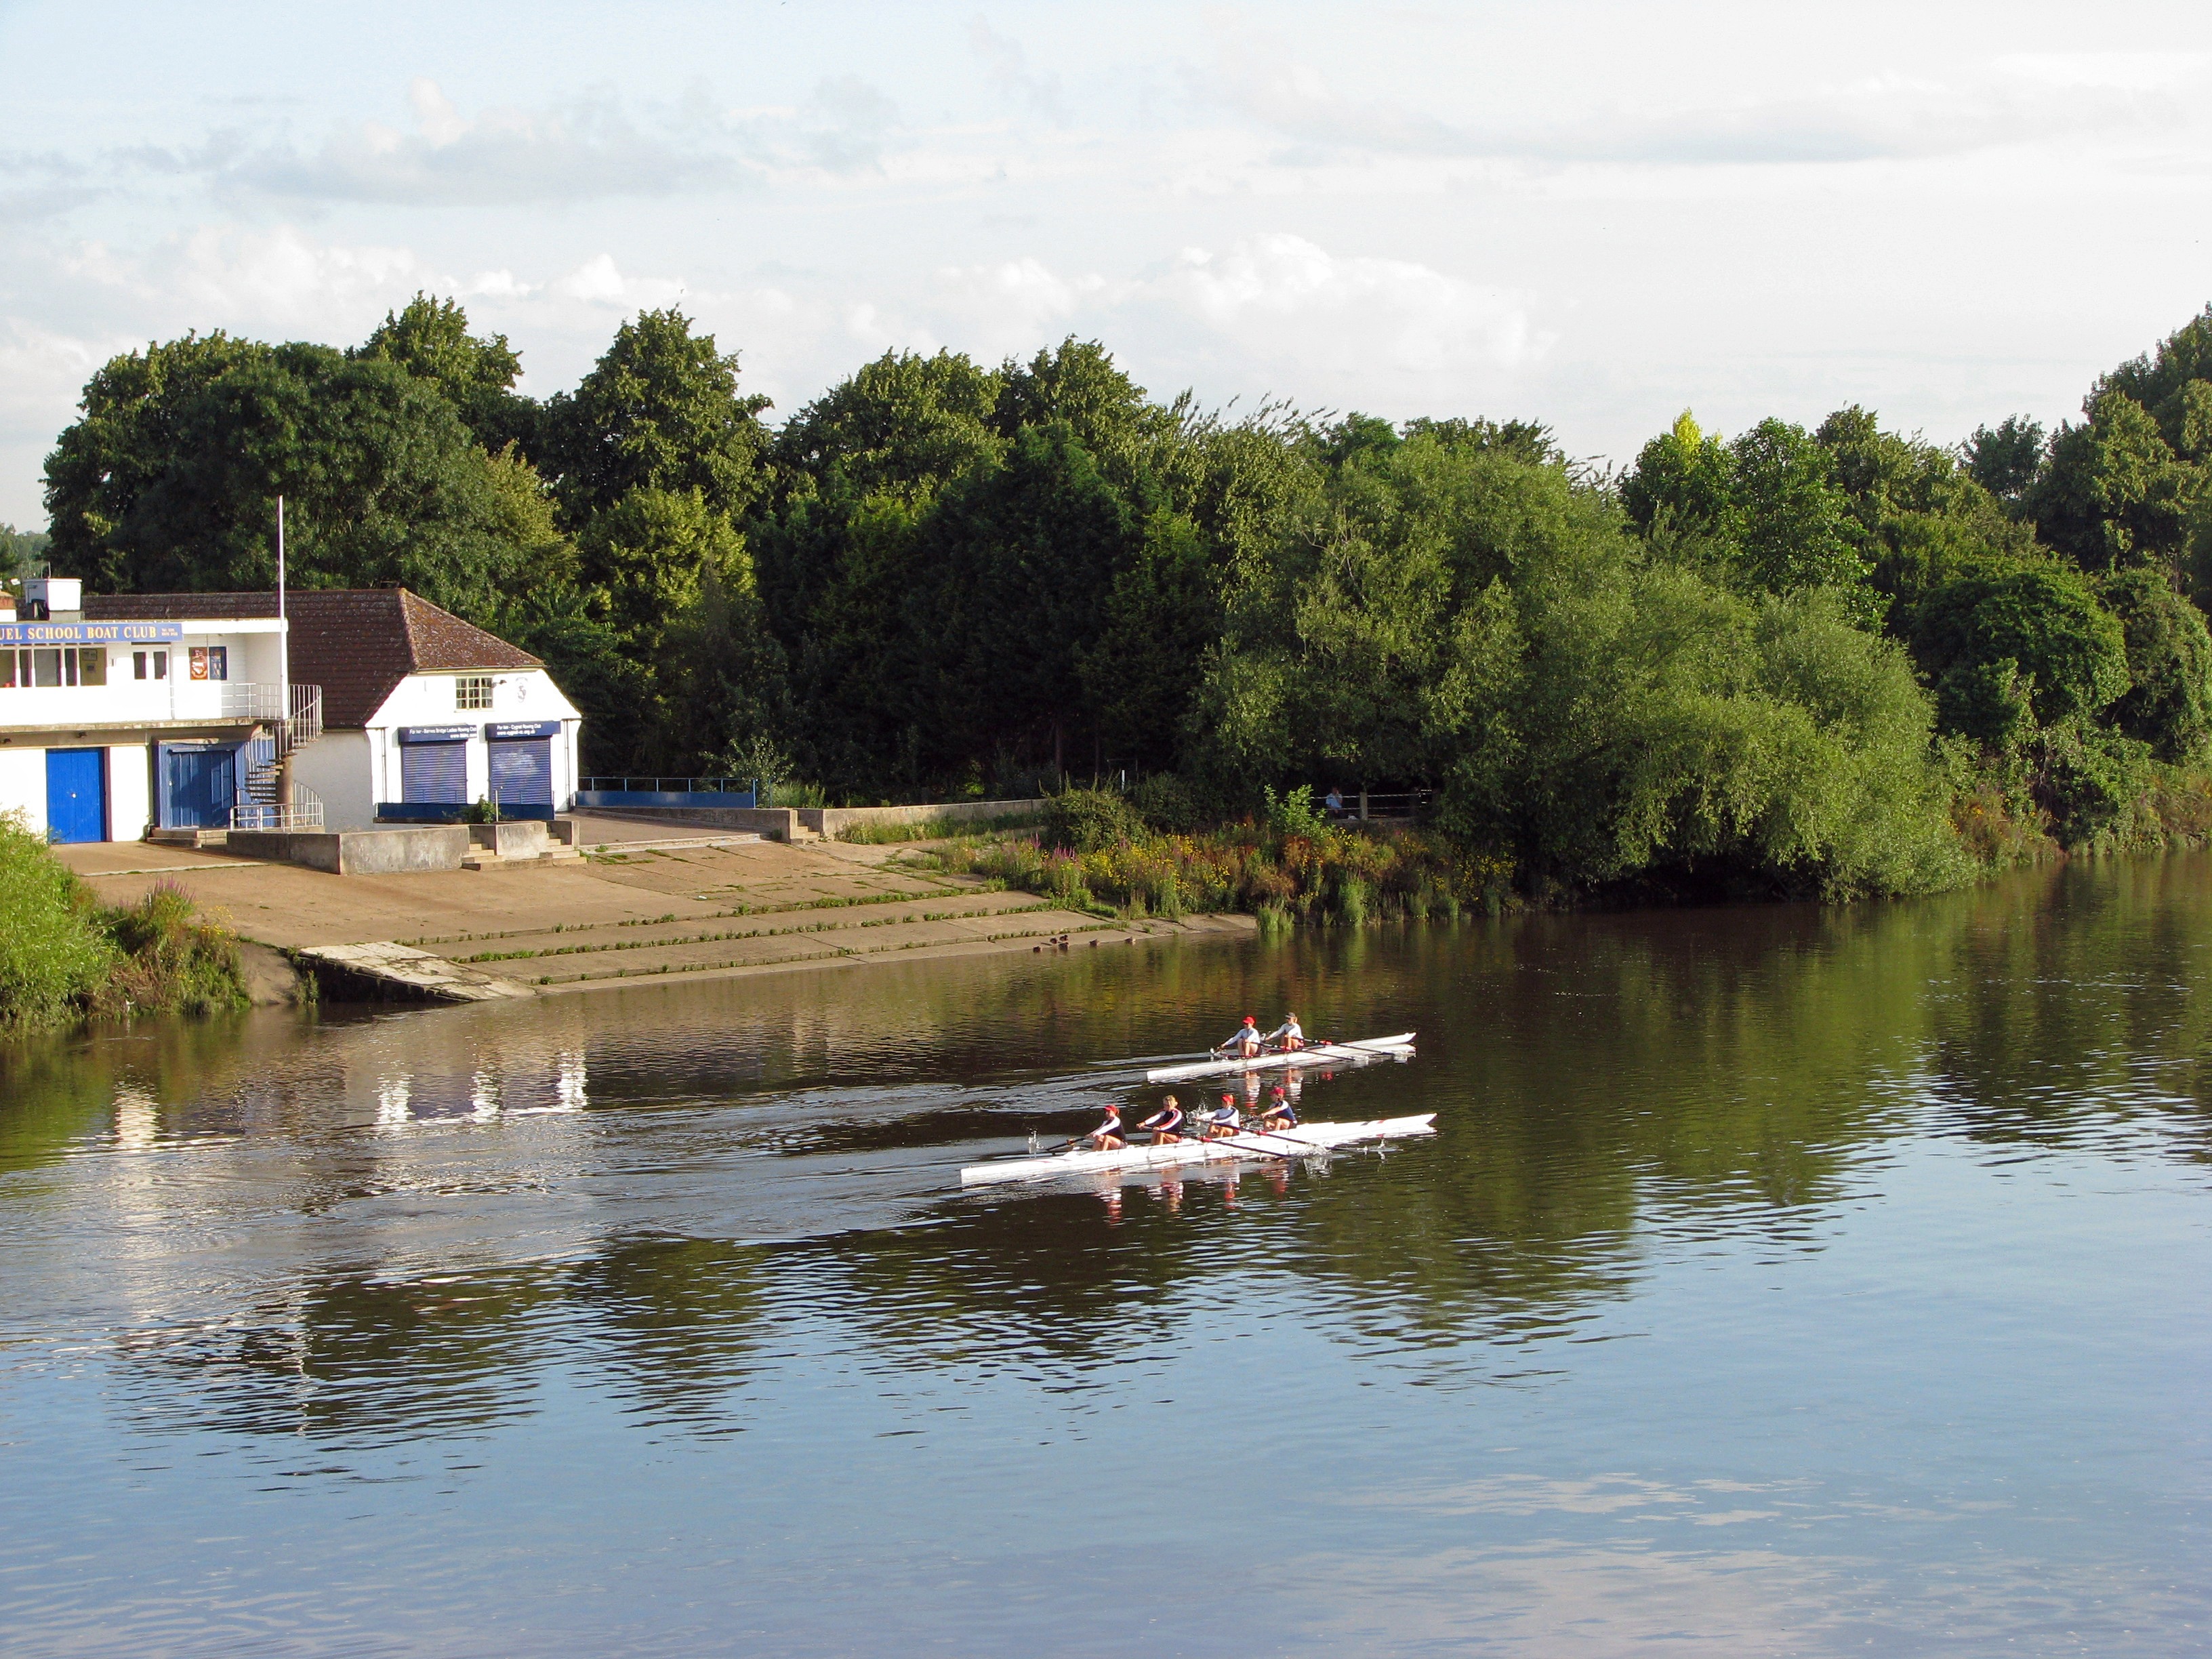
water, sport, boat, lake, river, canoe, recreation, pond, vehicle, boathouse, reservoir, waterway, activity, boating, boats, thames, watercraft, rowing, river thames, barnes, rowers